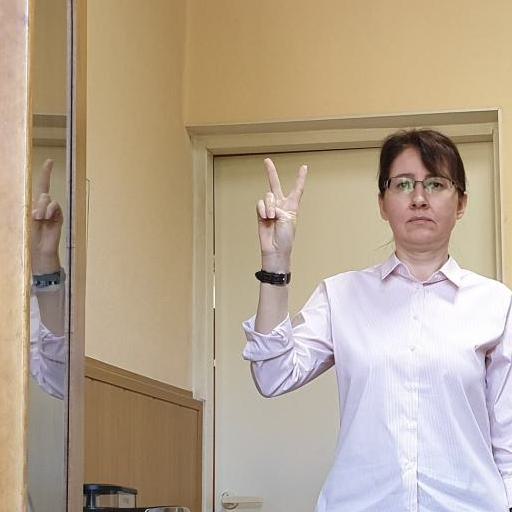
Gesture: peace